Sebastopol Monument

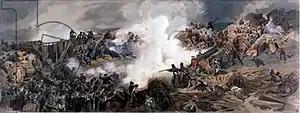
Storming of The Great Redan, Sevastopol 1855

Major Augustus Welsford was a native of Halifax. He attended the Halifax Grammar School. He afterwards went to the University of King's College, Windsor. On leaving college he purchased a commission and was gazetted as ensign to the Ninety-fifth Regiment in February, 1832, became lieutenant in 1834, obtained his company in 1838, and was promoted to a majority in 1850. On the return of the regiment from Corfu about 1848, Major Welsford resumed his acquaintance with his old friends. He was a member of the St. George's Society of Halifax and equally esteemed.